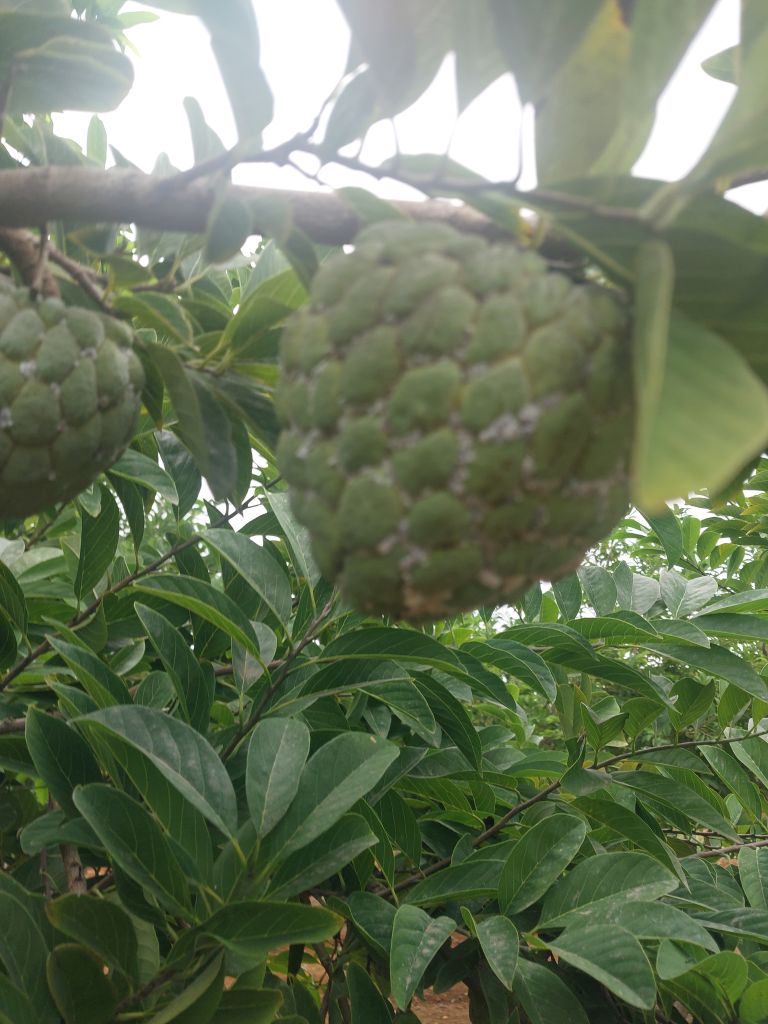
Disease label: Mealy Bug